Safe-in-Sound Award

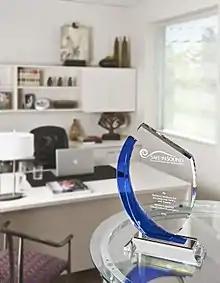
Award presented, with name of the winner engraved. Winners also receive support to attend the Annual Hearing Conservation Conference, hosted by the National Hearing Conservation Association.

The Safe-in-Sound Awards are presented every year at the NHCA Conference. The inaugural awards were presented in 2009 and recipients included Pratt & Whitney and Domtar Paper Company for the manufacturing sector, Montgomery County Water Services (Ohio) for the services sector, and Sensaphonics Hearing Conservation, Inc. Several of the award recipients have reported that noise control is a cost-effective primary preventive strategy, and that their results encouraged them to expand the adoption and implementation of noise control alternatives. Such approaches include "Buy-Quiet" and "Quiet-by-Design" initiatives. These are programs guiding purchasers to compare the noise emission levels of different models of equipment, and whenever possible, select the quieter model.